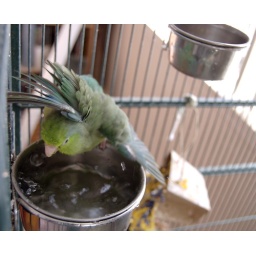
My female Pacific parrotlet takes a bath in her (clean) water dish.